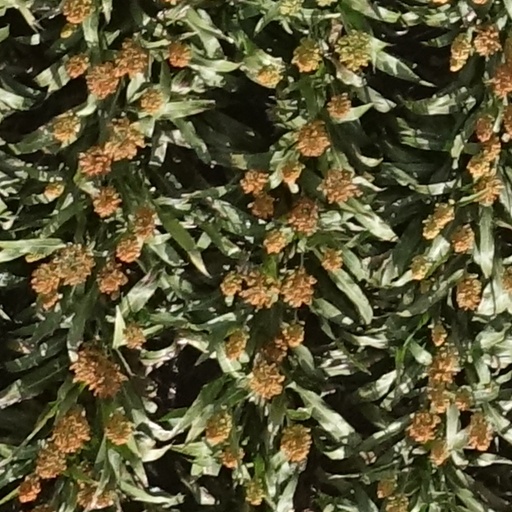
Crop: sorghum